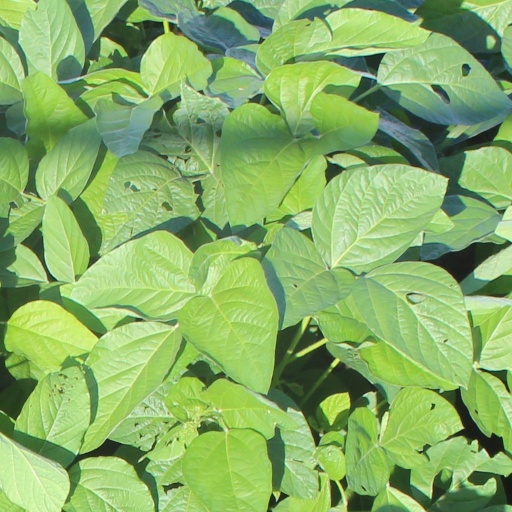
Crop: soybean